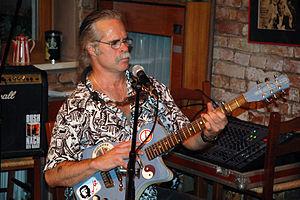
Tom Sciacca, plus connu sous son pseudonyme Tom Shaka, auteur-compositeur et interprète blues américain né le 9 avril 1953 à Middletown dans l'État du Connecticut.